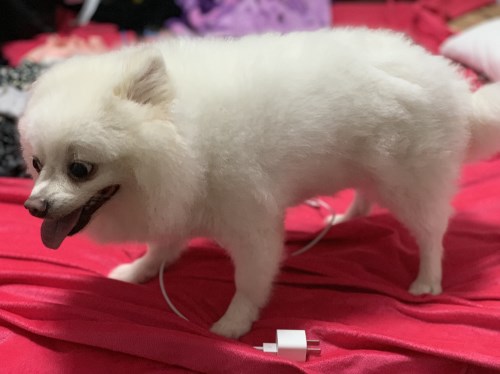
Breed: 1936-n000005-Pomeranian